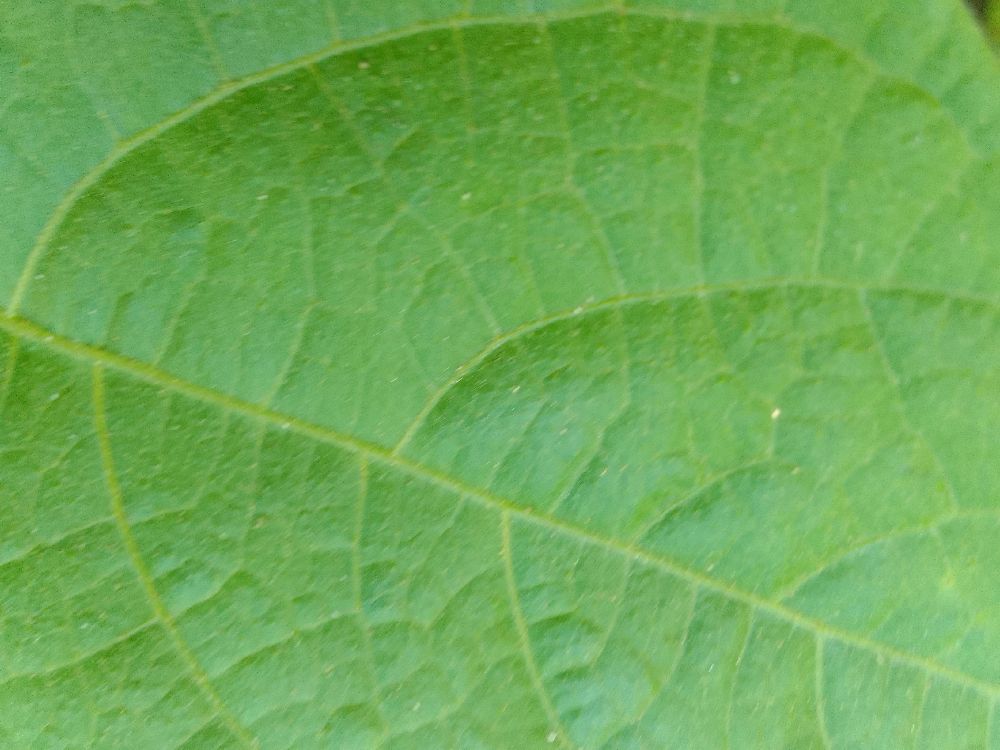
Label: healthy